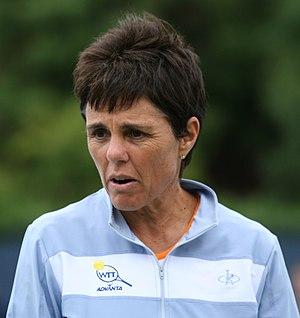
Ilana Kloss est une joueuse de tennis sud-africaine, professionnelle dans les années 1970 et 1980.